Union Station (Owensboro, Kentucky)

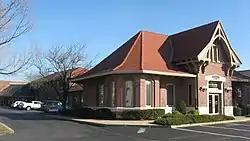
Front and northern side

The Union Station in Owensboro, Kentucky, is a historic railroad station, built in 1905. Built mostly for the Louisville and Nashville Railroad, the station is made of limestone and slate, and currently is home to several businesses.